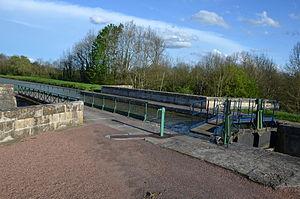
Pont-canal sur le canal du Nivernais pres de Verneuil
Verneuil est une commune française, située dans le département de la Nièvre en région Bourgogne-Franche-Comté.